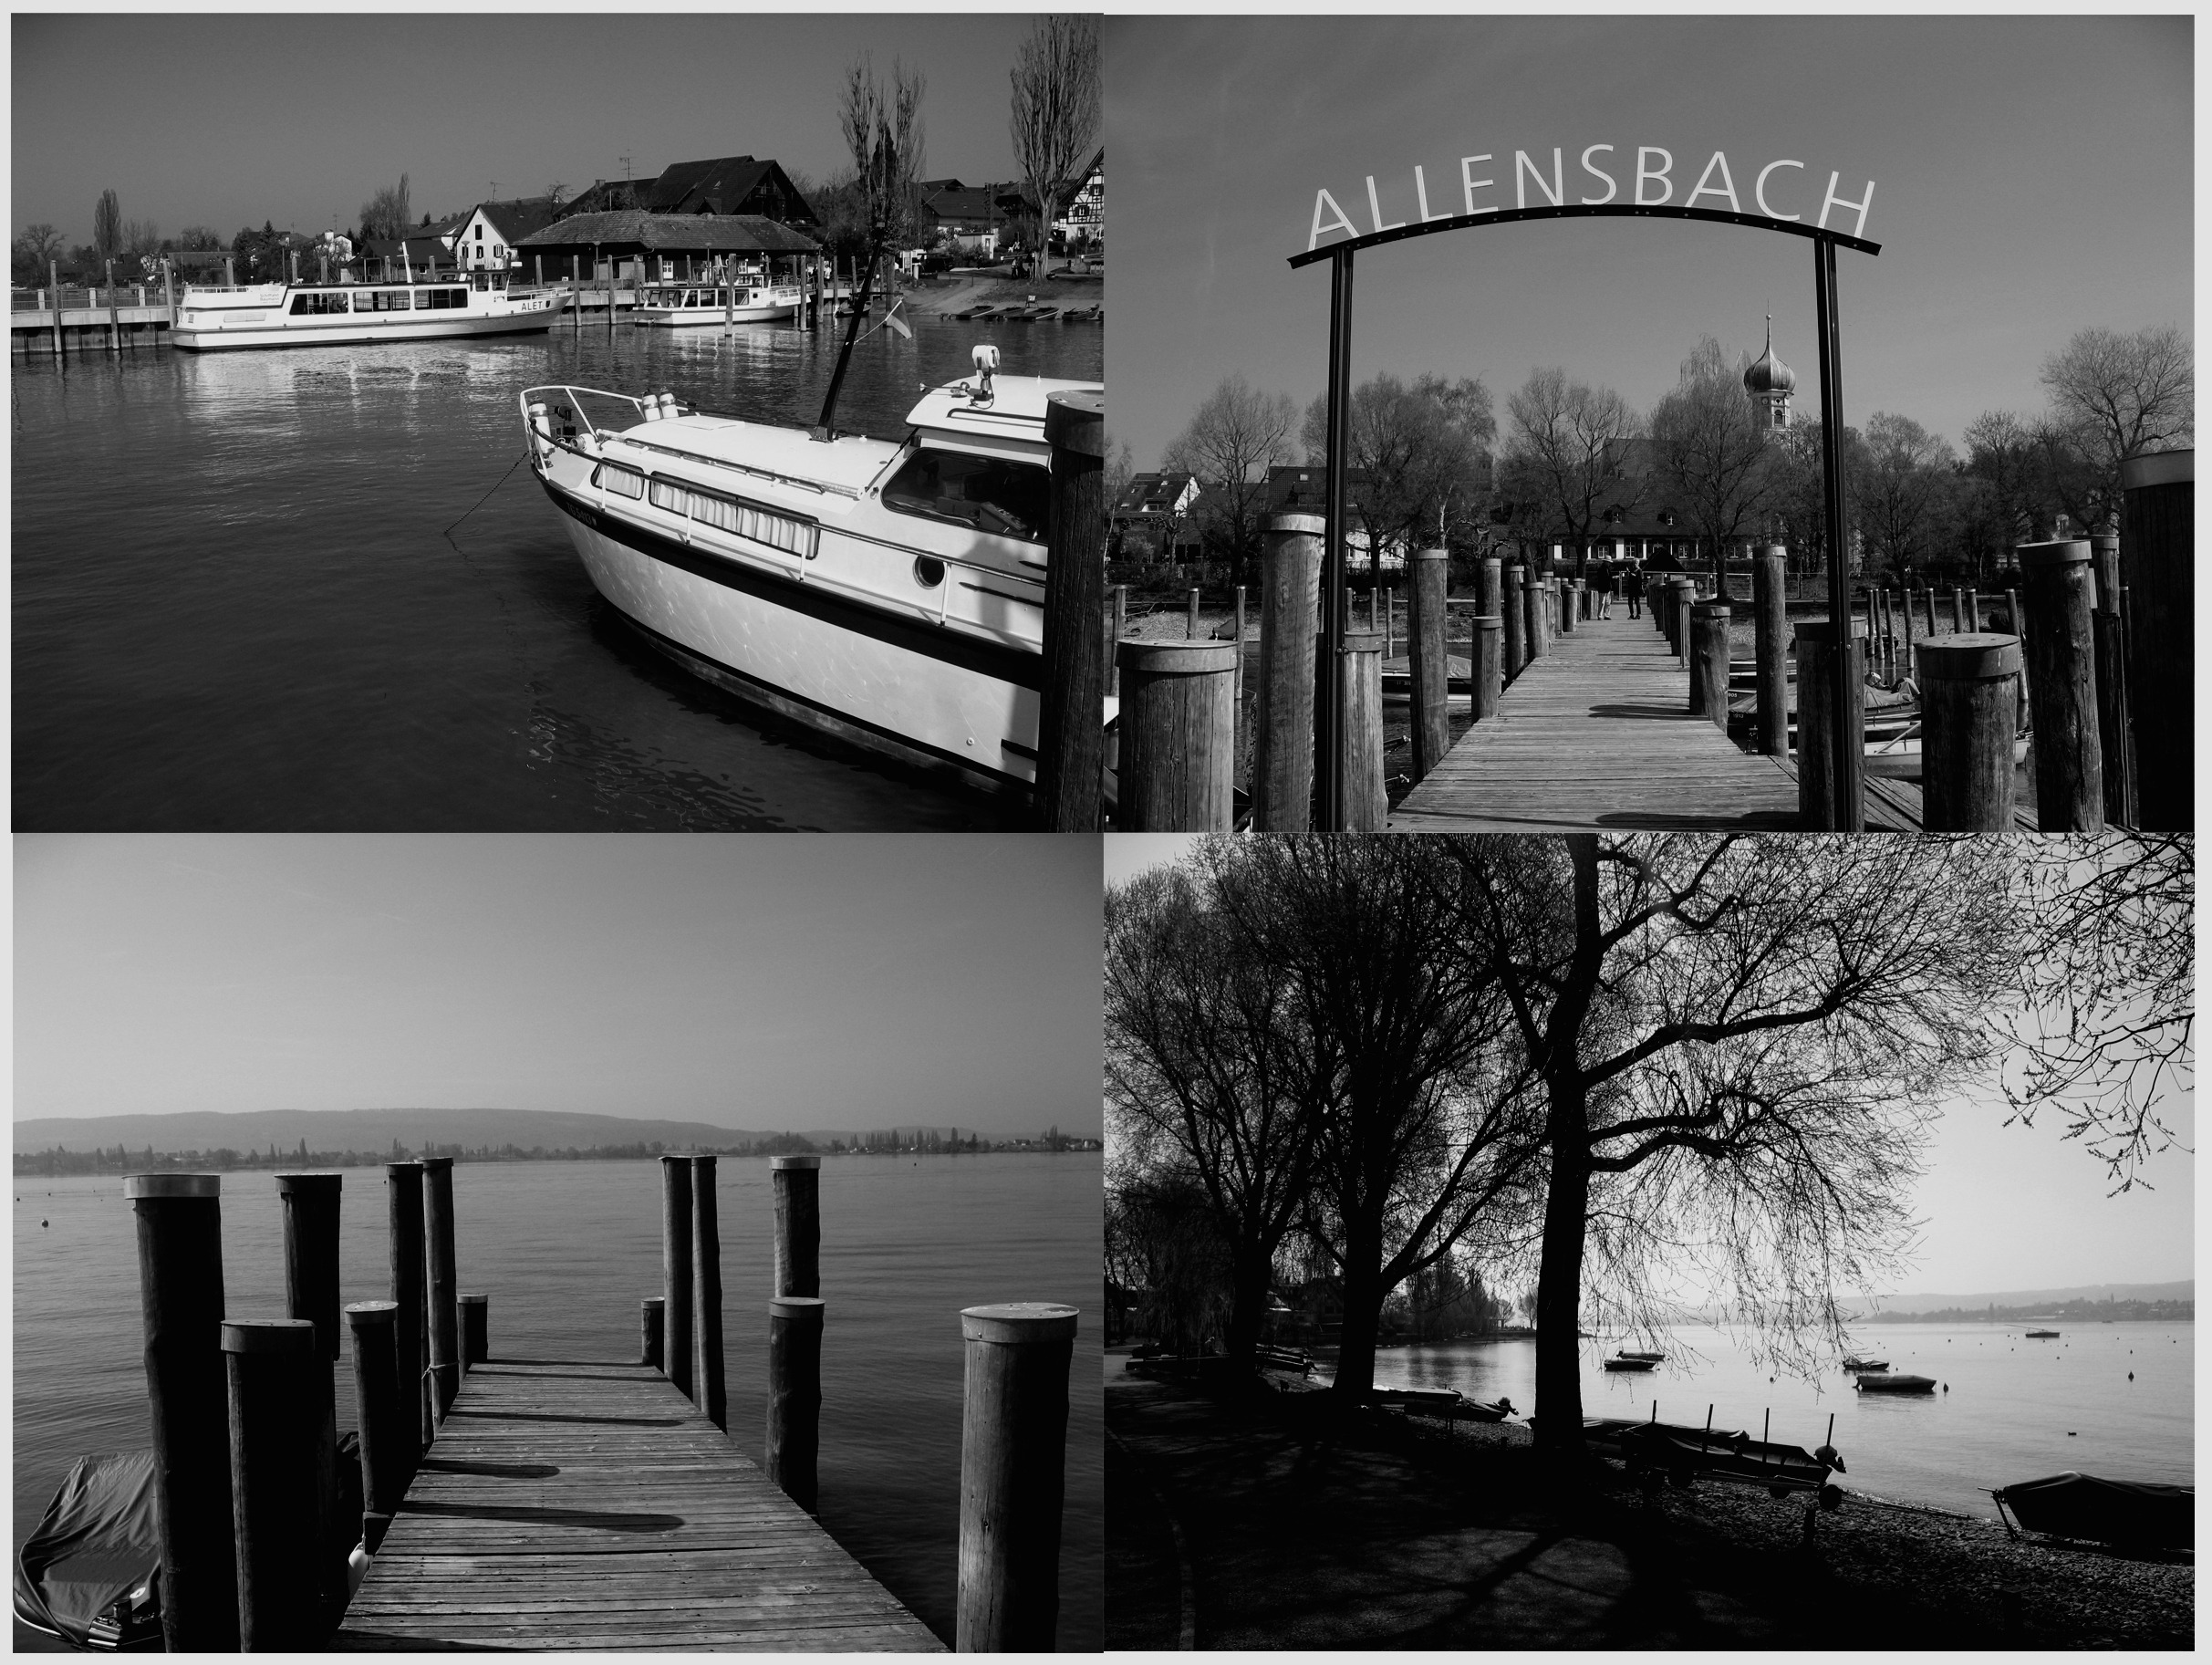
black and white, white, photography, ship, boot, web, port, black, monochrome, bank, photograph, germany, image, lake constance, b w, monochrome photography, film noir, allensbach